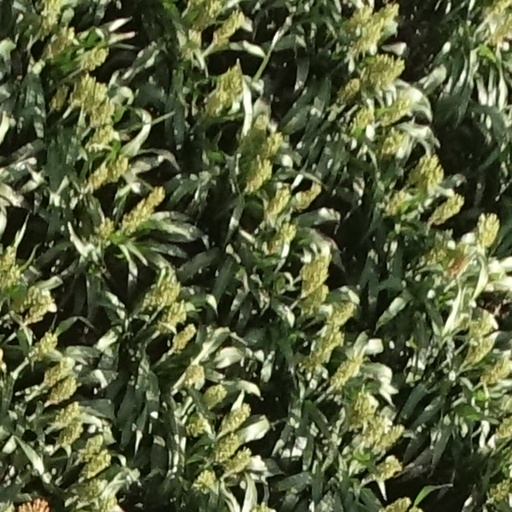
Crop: sorghum